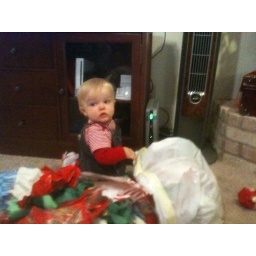
Evan enjoys the bag of trashed wrapping paper more than the presents that came in it!